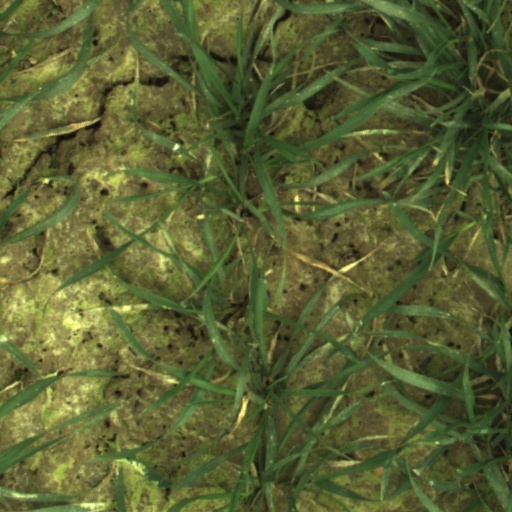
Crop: wheat